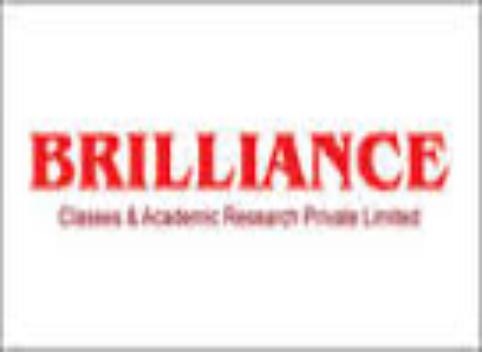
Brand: Brilliance
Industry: Transportation